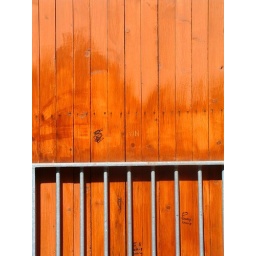
Sun orange door in Hackney